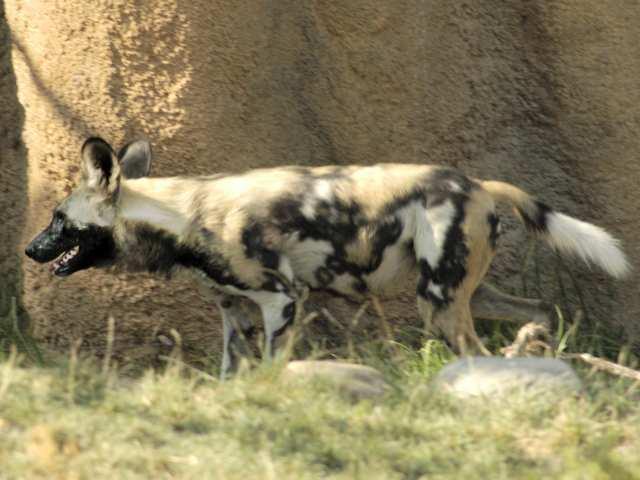
African_hunting_dog